List of motorcycles of the 1910s

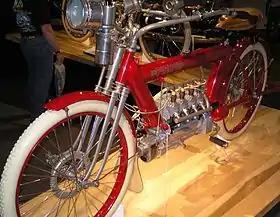
Pierce Four, sold from 1909 to 1913 when the company went out of business

List of motorcycles of the 1910s is a listing of motorcycles of the 1910s, including those on sale, introduced, or otherwise relevant in this period.